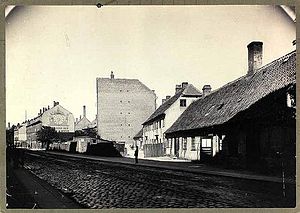
Strygejernet (bygning) / Historie
Vodroffs Nyhuse, ca. 1900
Strygejernet er det populære navn for en funktionalistisk beboelsesejendom beliggende ved Gammel Kongevej og det sydvestlige hjørne af Søerne på Frederiksberg i København. Huset er det første resultat af det langvarige og succesfulde samarbejde mellem arkitekterne Kay Fisker og C.F. Møller. Dets øgenavnet skyldes, at ejendommens form – med to fløje som mødes i en spids vinkel mod Gammel Kongevej – kan minde om et strygejern.